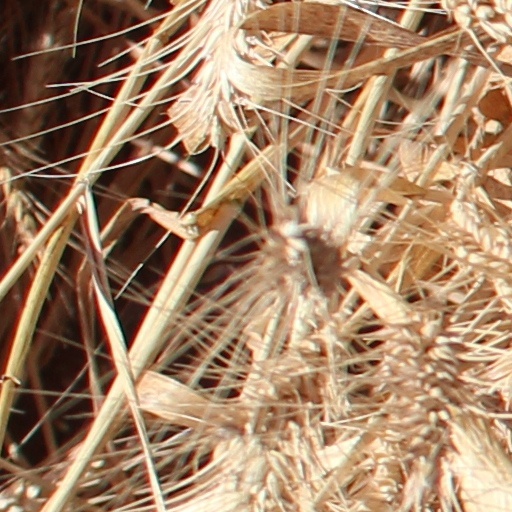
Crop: wheat